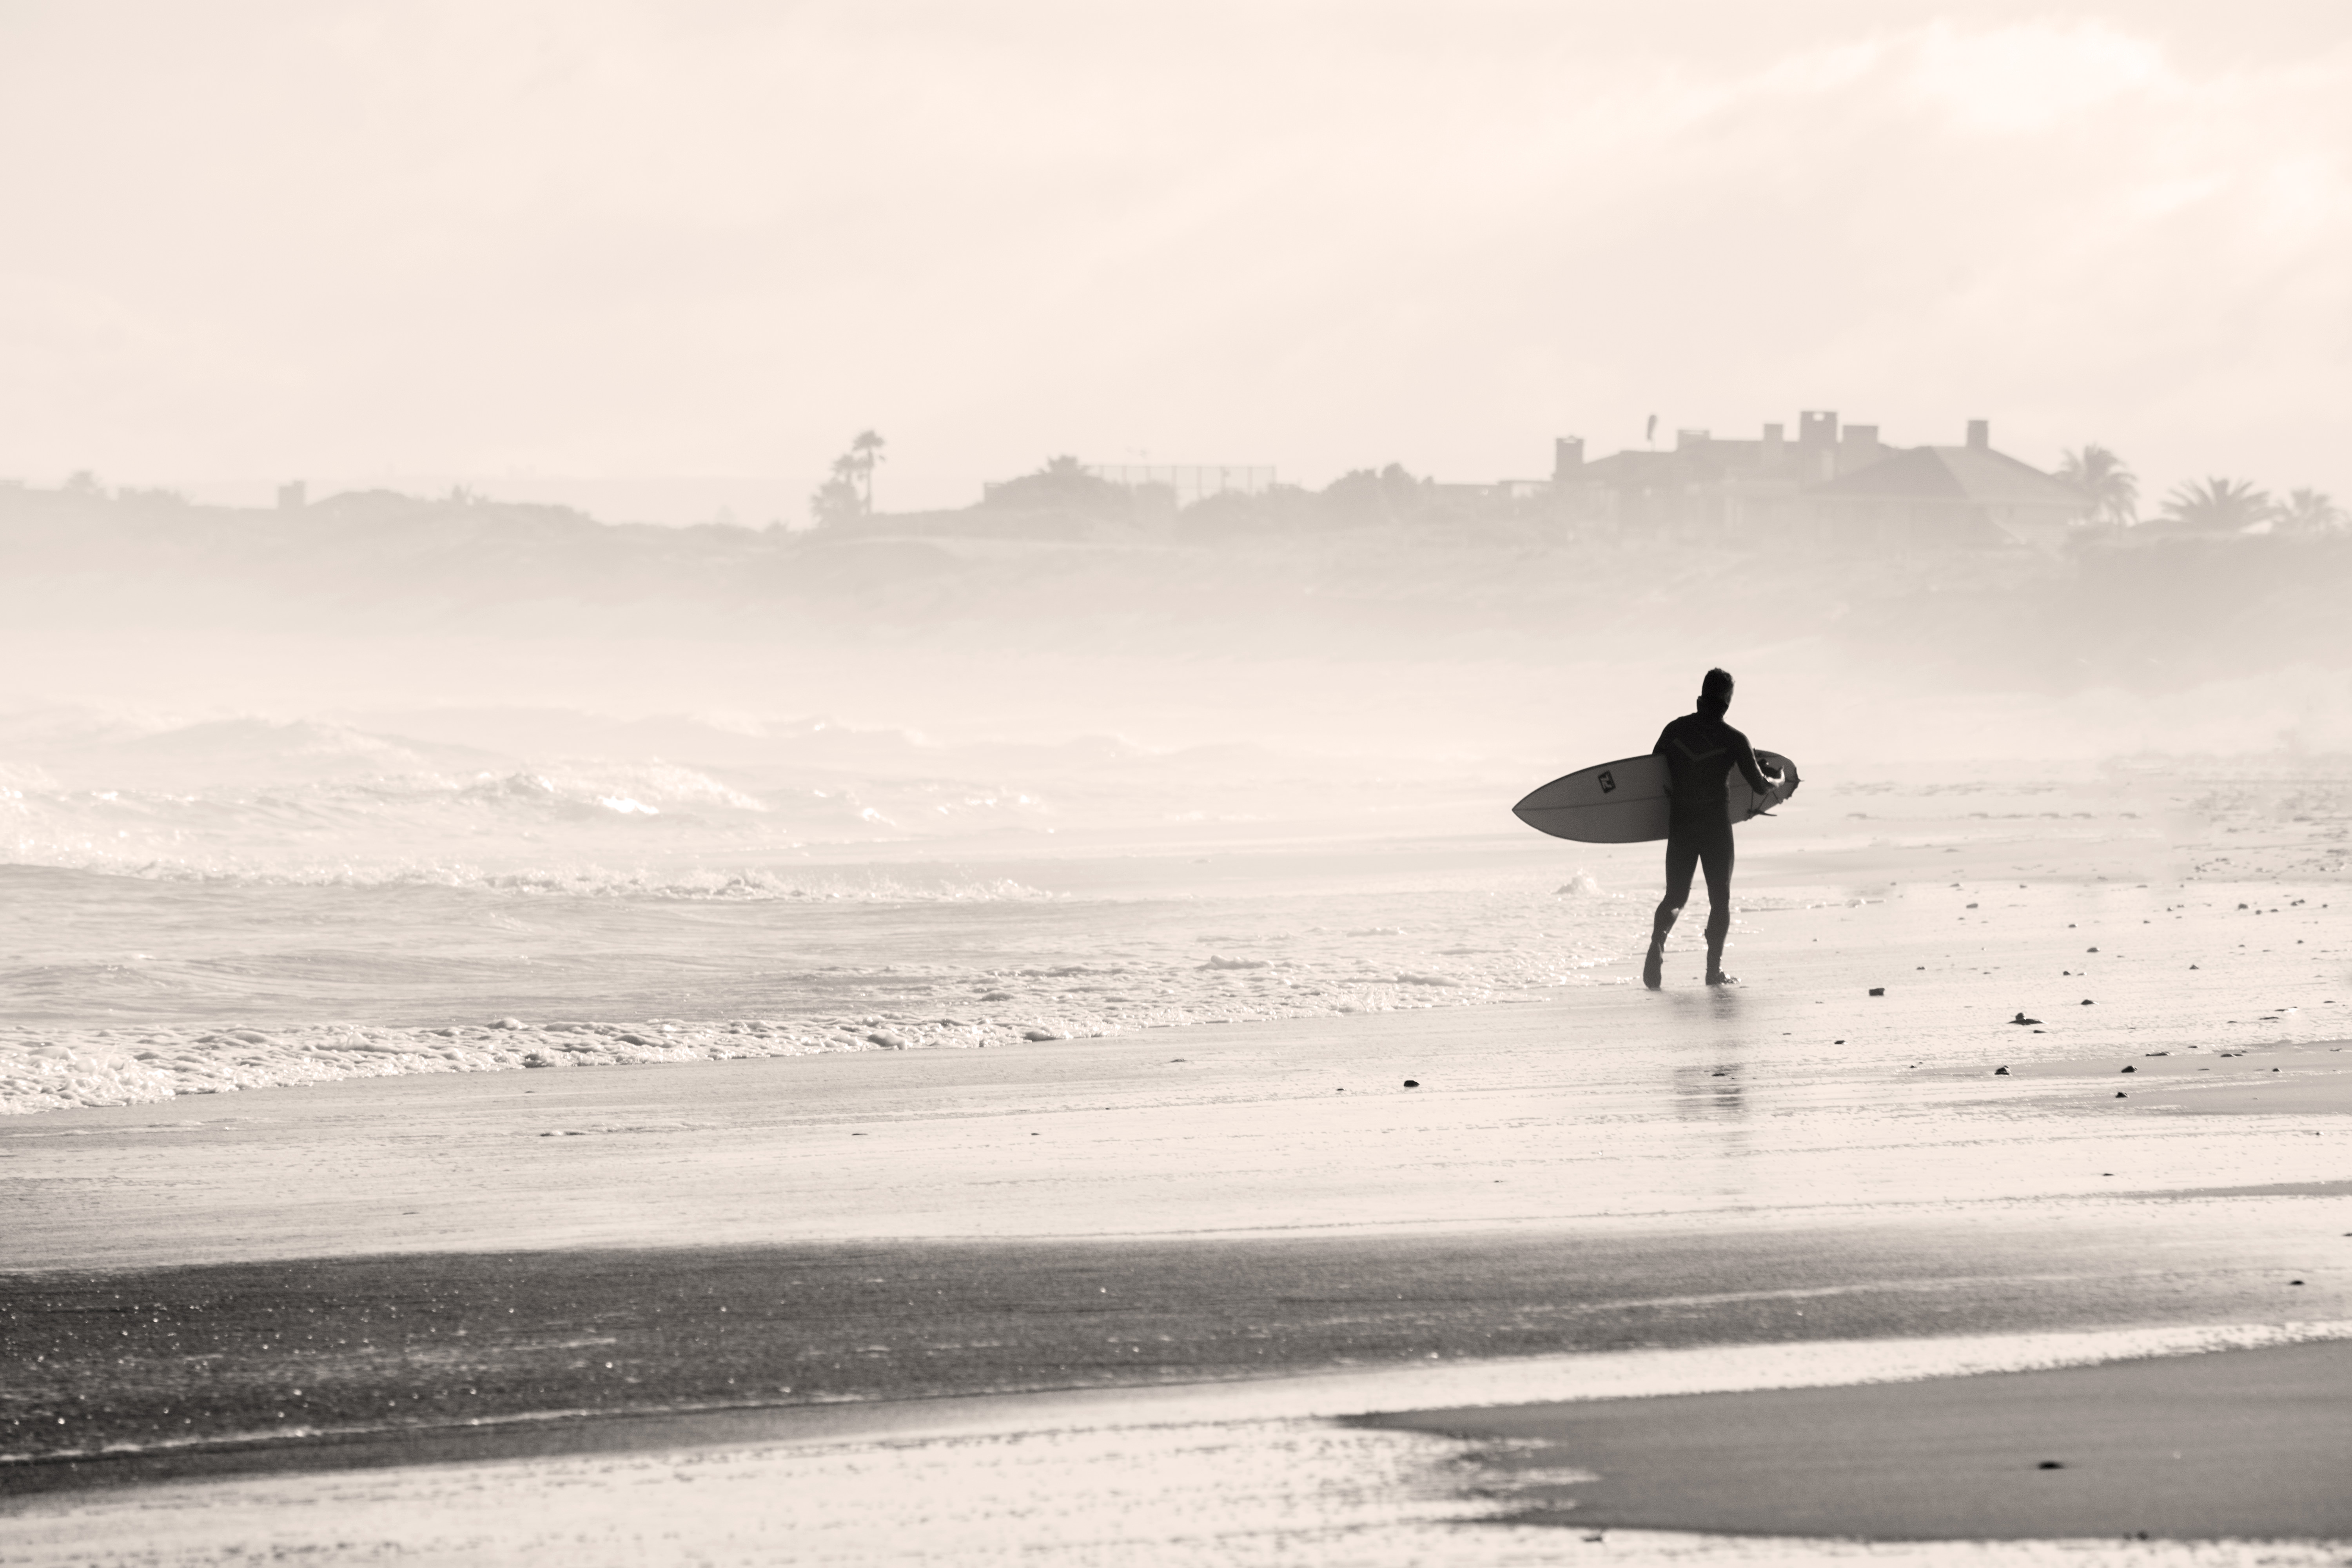
beach, sea, coast, water, sand, ocean, silhouette, black and white, white, morning, shore, wave, surfer, surf, surfing, seascape, weather, surfboard, seashore, outdoors, waves, surfing equipment and supplies